Elk, Washington

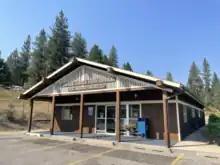
Post Office

During the summer Elk holds Elk Days, when it celebrates Fathers' Day and the community's history. The community gathers, usually at Elk Park, to celebrate with various vendors and festivities often including a car show and parade.